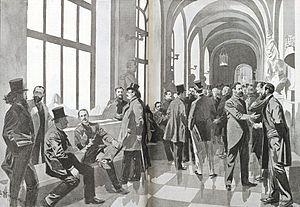
""Versailles. - Élection du président de la République. - Vue de la galerie des tombeaux, pendant le dépouillement des votes. - (Dessin d'après nature de M. Moulignié.)"""
Cette page concerne l'année 1895 du calendrier grégorien.
David Raynal est un homme politique français né le 26 juillet 1840 à Paris et mort le 28 janvier 1903 à Paris.